United States Air Forces in Europe – Air Forces Africa

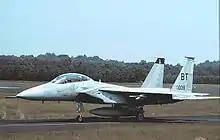
McDonnell Douglas F-15D-25-MC Eagle, AF Ser. No. 79-0008 of the 525th Tactical Fighter Squadron at Bitburg Air Base, West Germany

In 1976, the new McDonnell Douglas F-15A Eagle air superiority fighter was introduced into USAFE service. The Soviet Union's new MiG and Sukhoi fighters made the U.S. Department of Defense anxious. The Mikoyan-Gurevich MiG-25 'Foxbat' made them pull out all the stops to get the F-15A into USAFE. The F-15A was deployed to Germany in April 1977 with the 36th TFW at Bitburg Air Base West Germany. The 32nd TFS at Soesterberg AB Netherlands was also upgraded to the McDonnell-Douglas F-15A Eagle as part of Project Ready Eagle. By 1986, all USAFE F-4 wings were replaced by F-15 and F-16 fighters. The 36th TFW's existing F-4E Phantoms were incorporated into three new USAFE squadrons which were established at Hahn Air Base (313th TFS), Spangdahlem Air Base (480th TFS) and Ramstein Air Base (512th TFS). Preparations for the switch to the F-15 went ahead at full speed. Its introduction to the USAFE was given the project name Ready Eagle and, naturally, included transition training for the USAFE pilots.